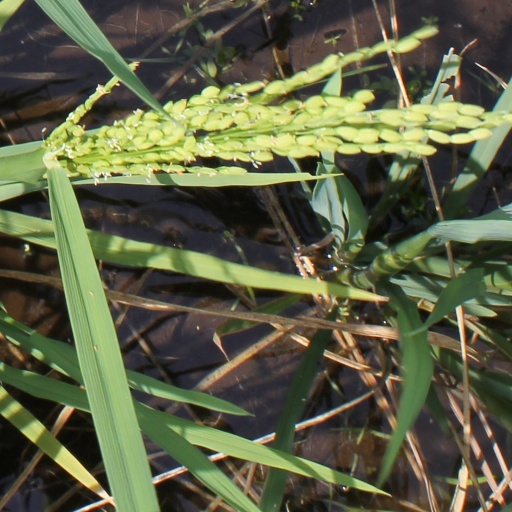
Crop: rice